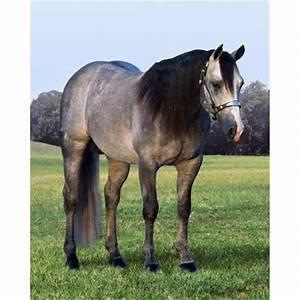
horse